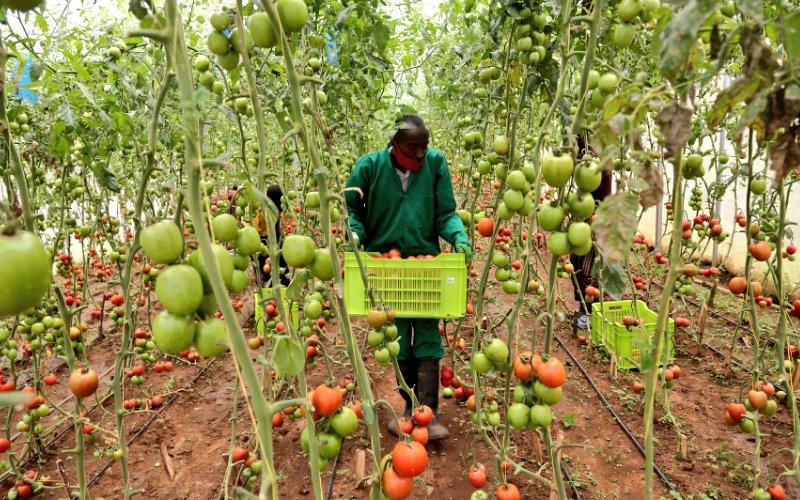
Wafanyakazi waliovaa na kujikinga vizuri wakiendelea na shughuli ya uvunaji wa nyanya kwa kuzichambua kwa umakini na kuziweka kwenye vyombo maalumu vya plastiki ili kuwa tayari kwa ajili ya kupelwkea sokoni.